Mikkel Andersen (physicist)

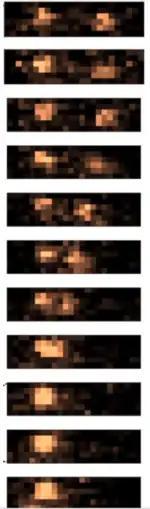
A sequence of two rubidium atoms initially in separate optical tweezers being brought together so they can interact.

Born in Denmark, Anderson did his MSc in physics and mathematics at Aarhus University, graduating in 1999. He then studied laser cooling at the Weizmann Institute of Science in Rehovot, Israel, finishing his PhD in the physics of complex systems in 2004. From 2004 to 2006 he did a post-doc at the National Institute of Standards and Technology, studying laser cooling with Nobel Laureate William D. Phillips, inventor of the Zeeman slower. After a year at New York University, he moved to Dunedin and joined the University of Otago Physics Department as a lecturer, rising to Associate Professor.